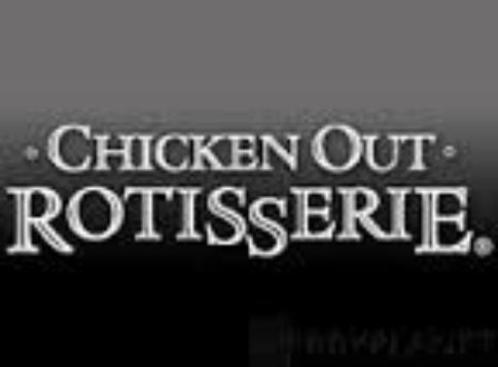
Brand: chicken out rotisserie
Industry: Food